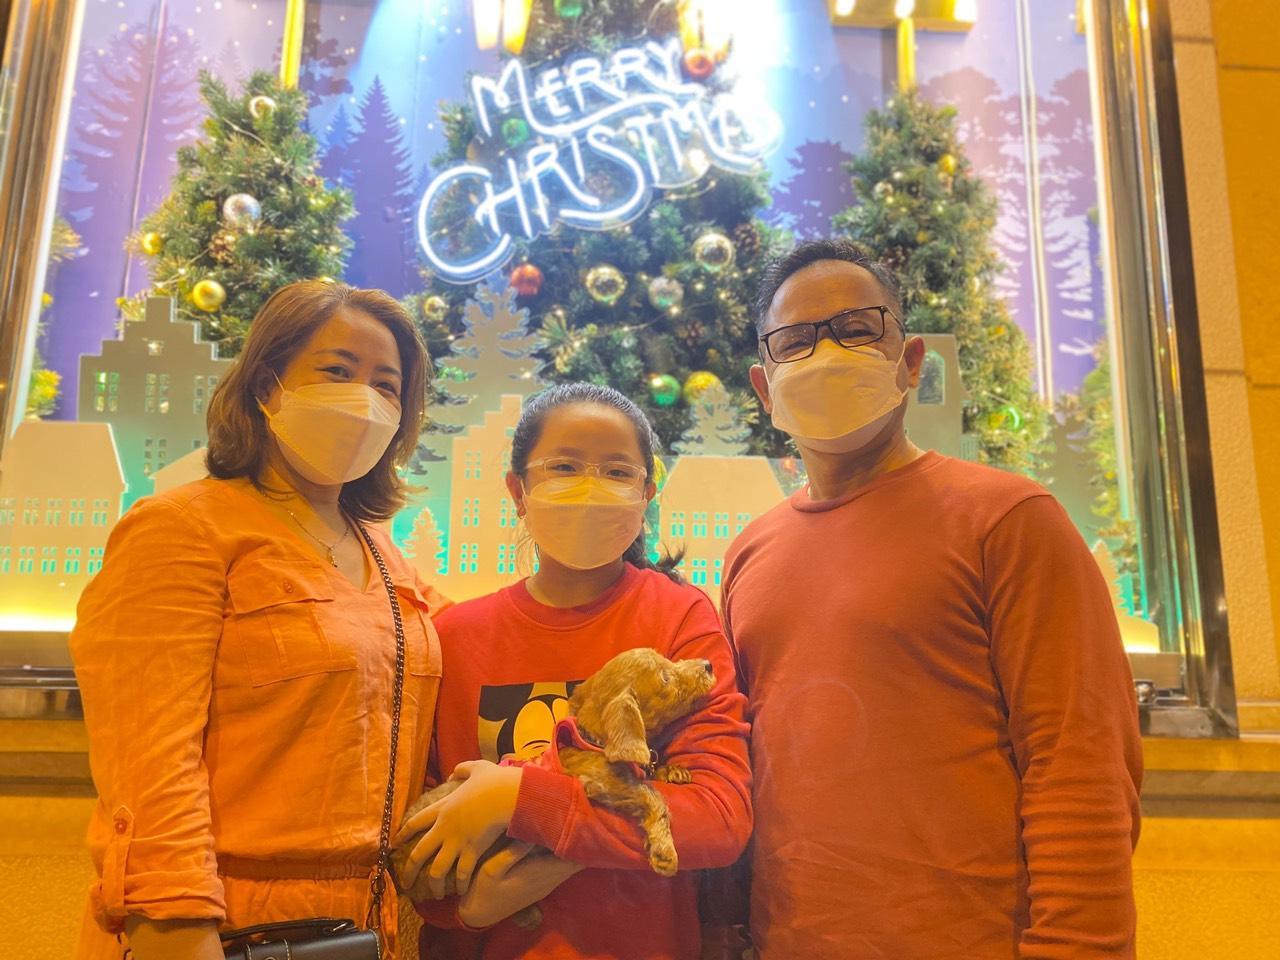
đằng sau ba người đang đứng là một cái lồng kính trang trí bởi ba cây thông